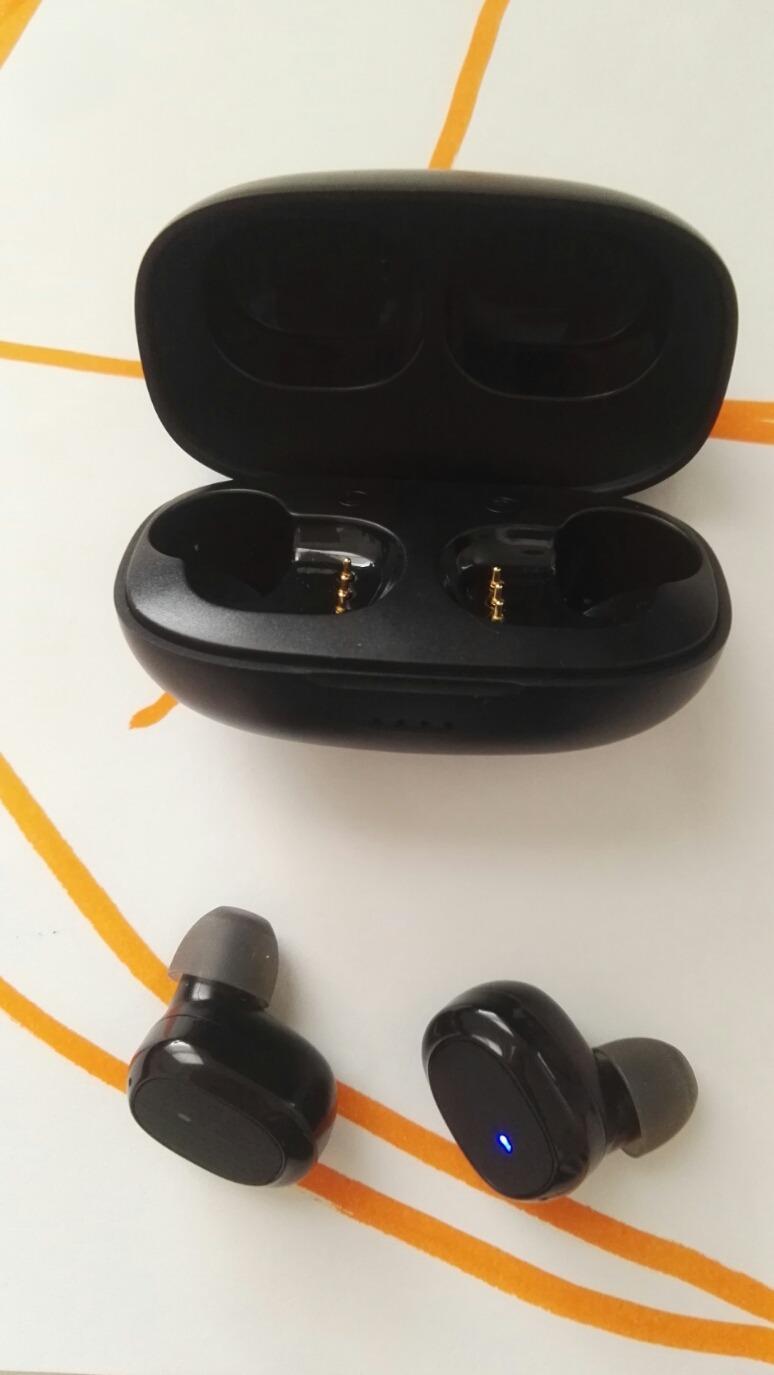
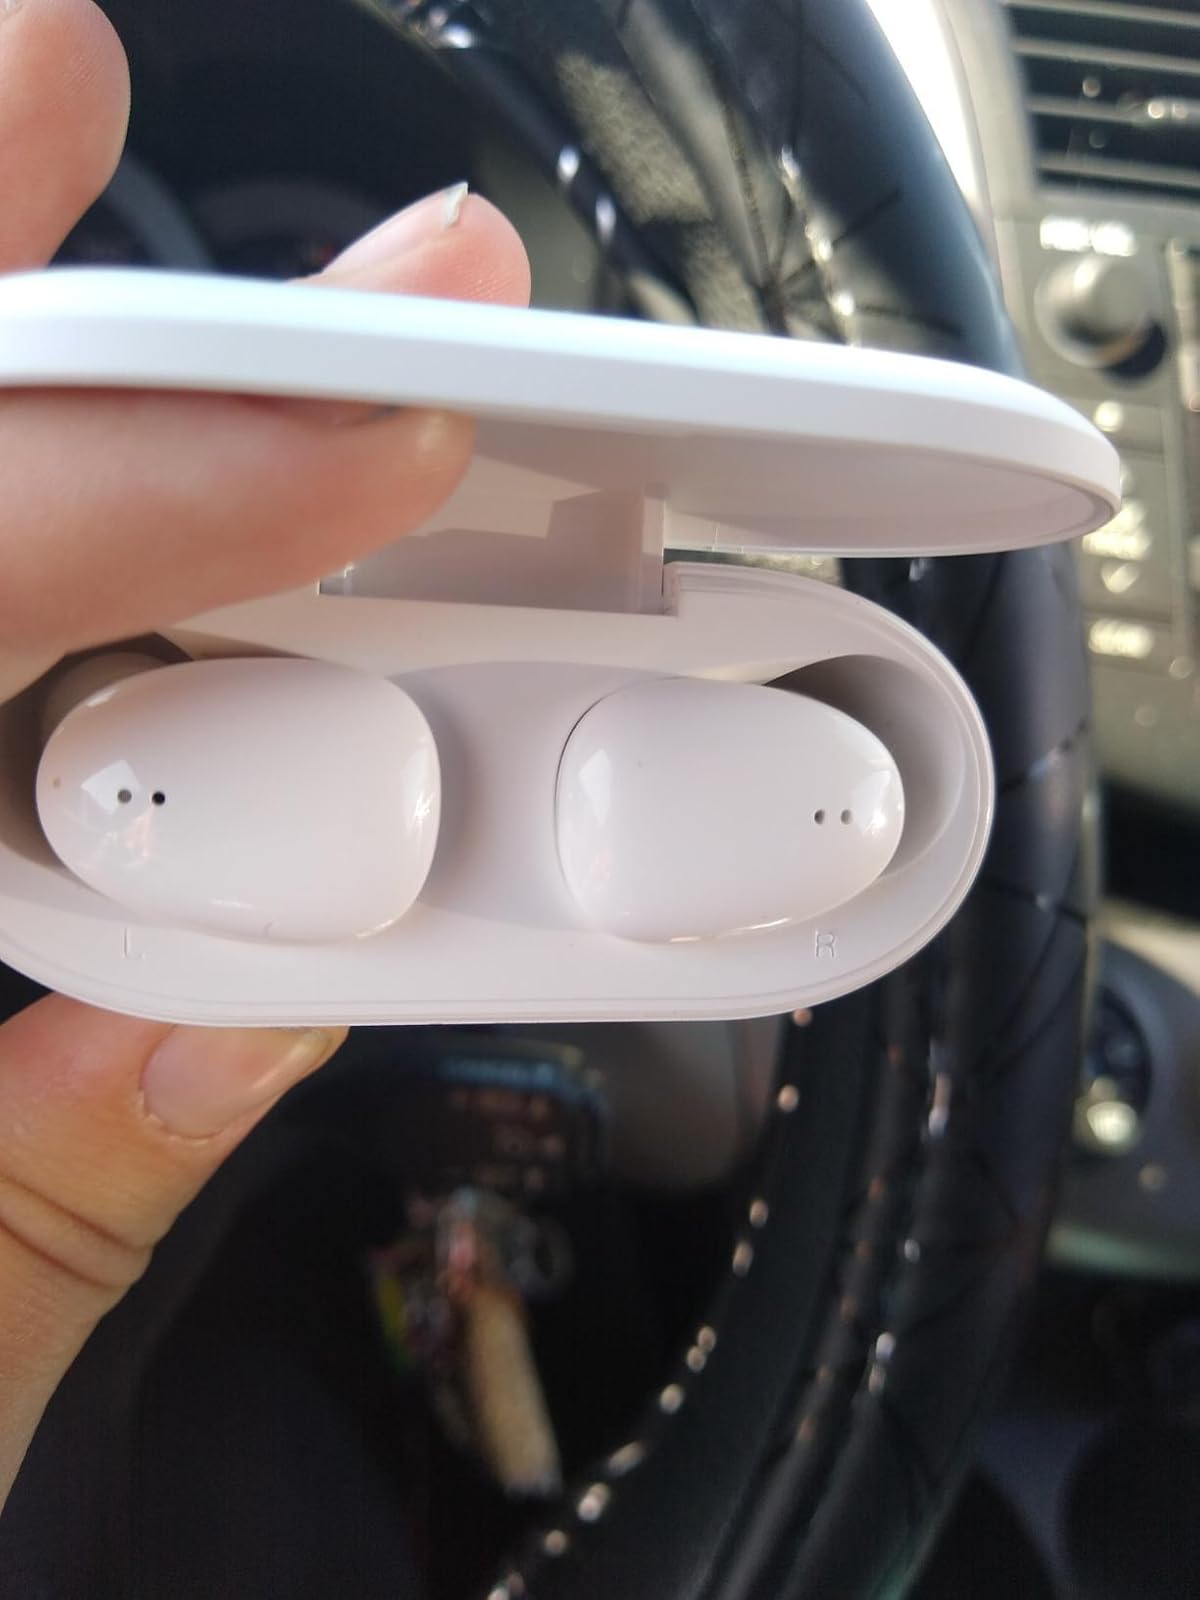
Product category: earbuds
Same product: no